Marko Radulović (politician)

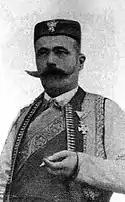
Marko Radulović

Marko Radulović (15 December 1866 – 2 November 1932) was a Montenegrin politician and the third Head of Government of Principality of Montenegro from 24 November 1906 to 1 February 1907.